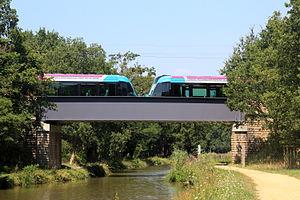
La ligne de Nantes-Orléans à Châteaubriant est une ligne de chemin de fer d'intérêt général à écartement standard du réseau ferré national français d'une longueur de 63 kilomètres. Elle relie les gares de Nantes et de Châteaubriant et est intégralement située dans le département de la Loire-Atlantique, en région Pays de la Loire.